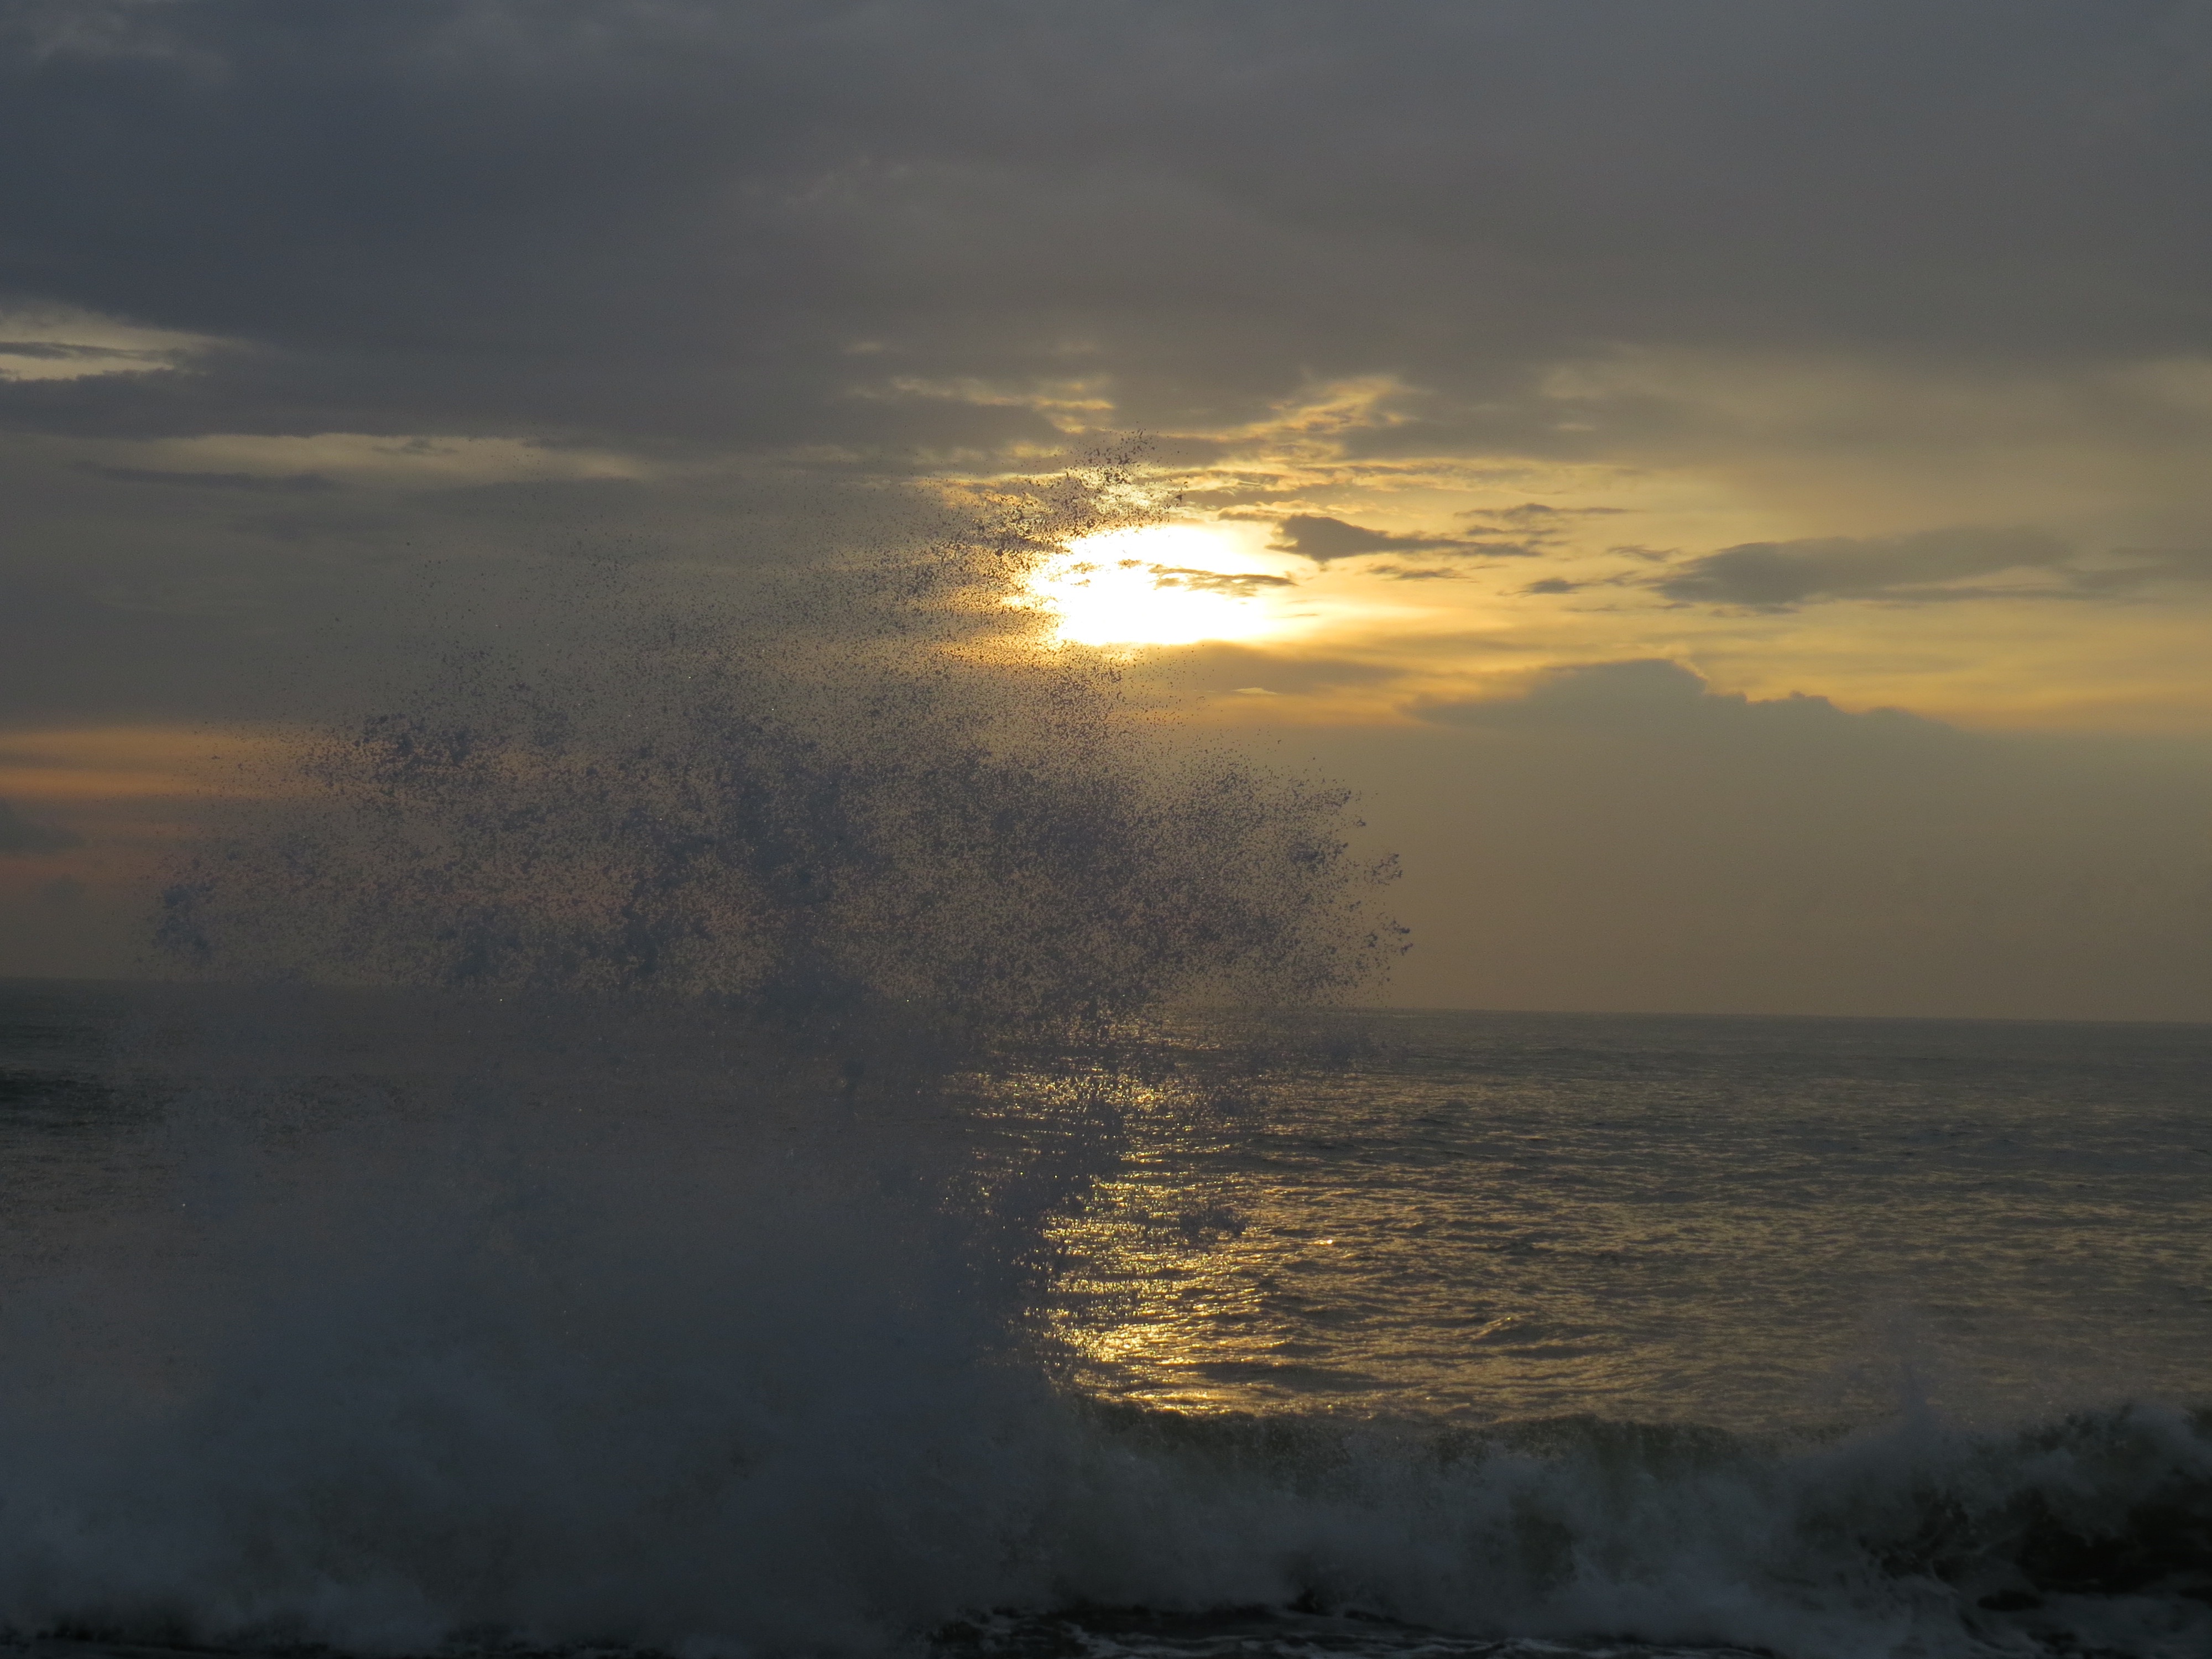
sea, coast, nature, ocean, horizon, cloud, sky, sun, sunrise, sunset, mist, sunlight, morning, shore, wave, dawn, atmosphere, dusk, evening, reflection, weather, loch, afterglow, atmospheric phenomenon, wind wave